Antonio Bastardo

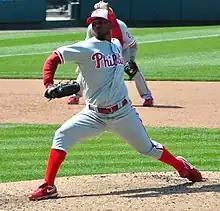
Bastardo pitching for the Phillies in 2011

On April 24, Bastardo earned his first save in the major leagues when he relieved Roy Halladay after innings, inducing San Diego's Nick Hundley to fly out to end the game. Bastardo was chosen as interim closer for the Phillies when Ryan Madson went on the disabled list.